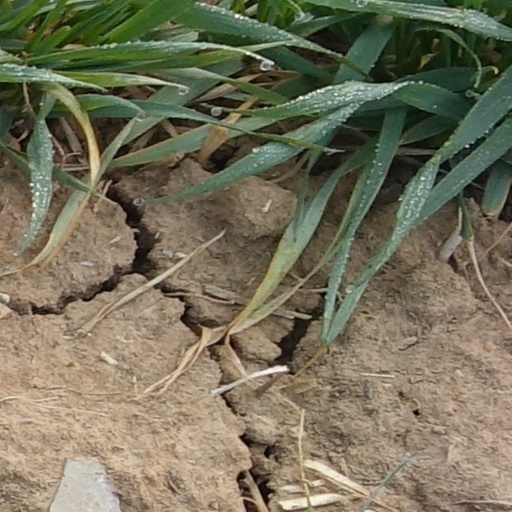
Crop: wheat